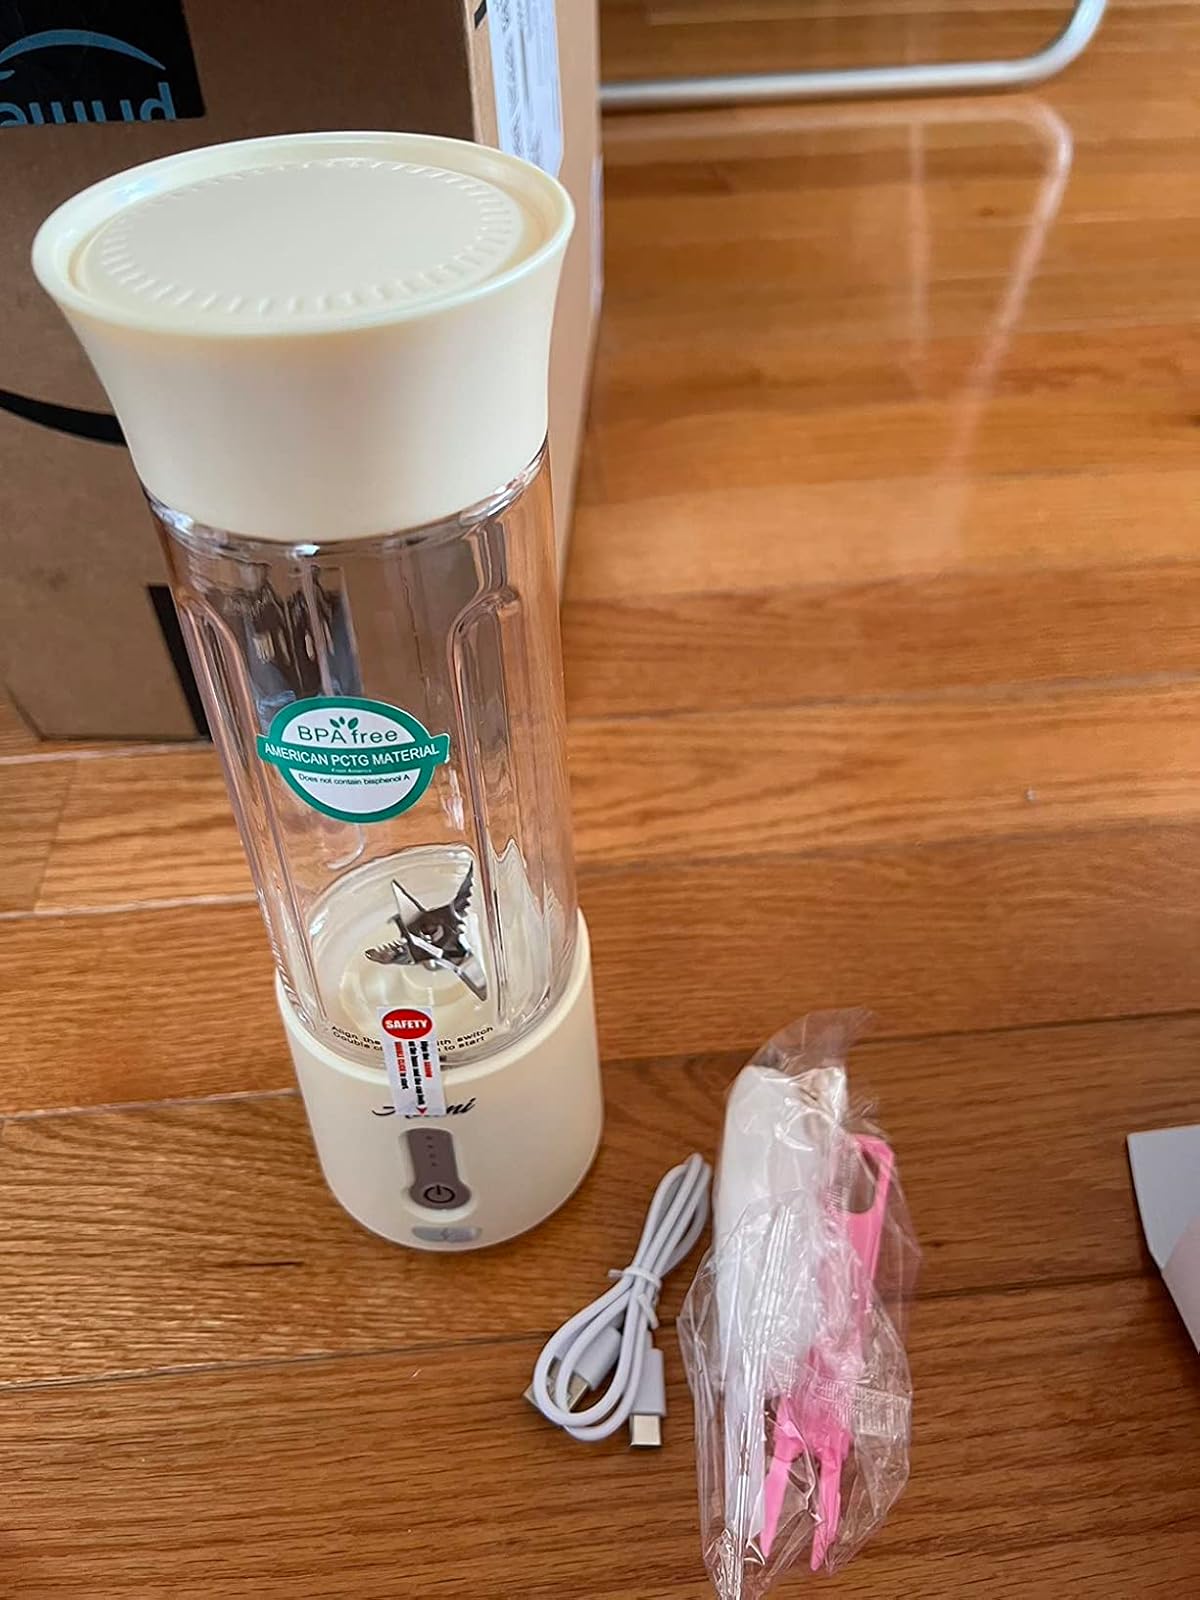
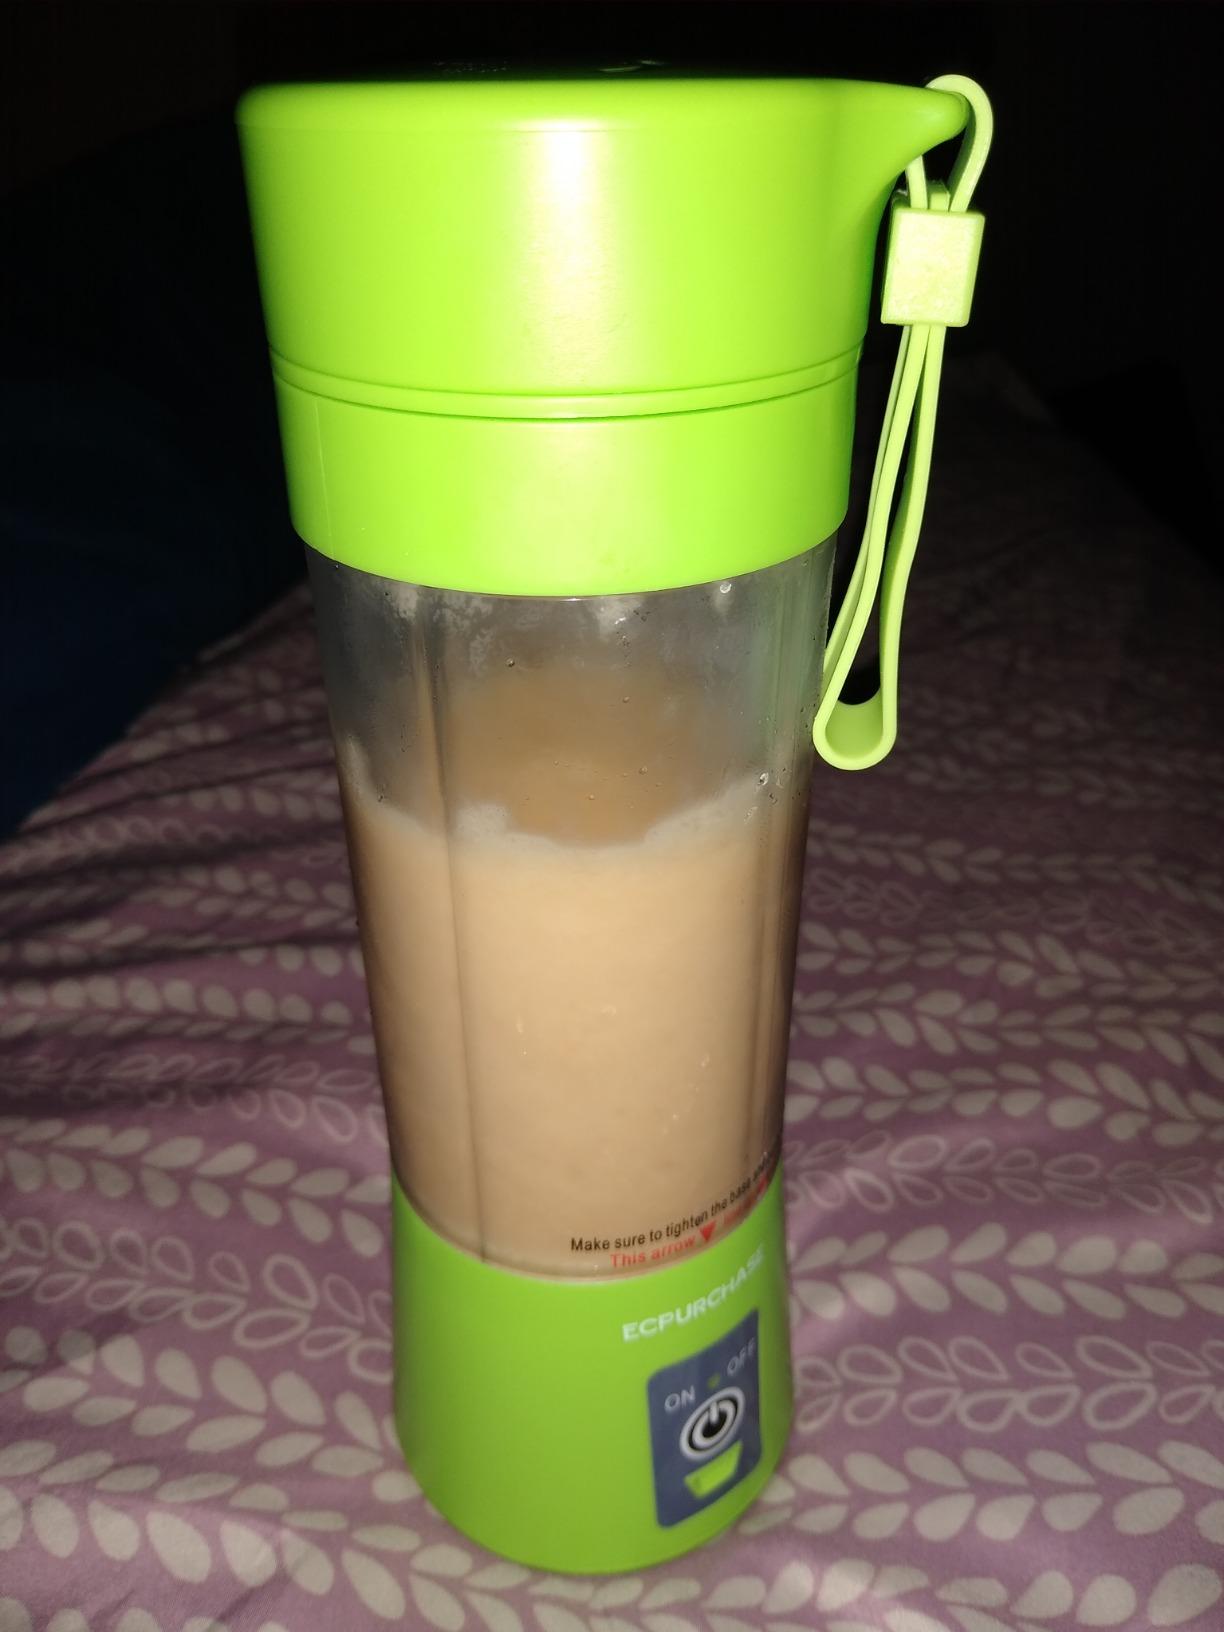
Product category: items_blender
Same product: no